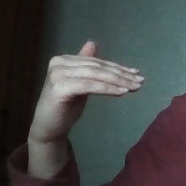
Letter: khaa